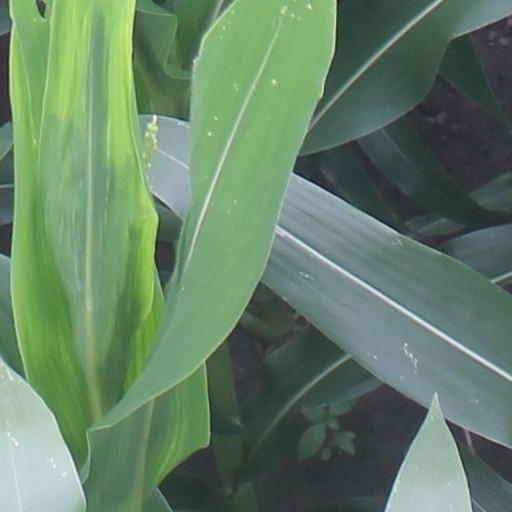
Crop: maize; corn